Sydney Swans

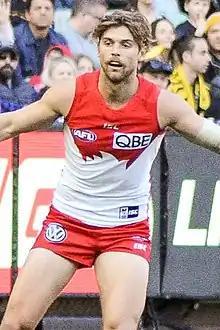
Dane Rampe, Sydney born and raised, has been a club captain between 2019 and 2023

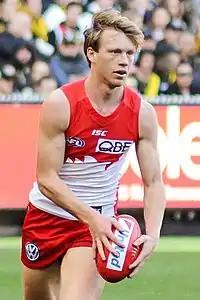
Callum Mills, Sydney born and raised was named sole captain in 2024

They won their first match of the interrupted 2020 season against Adelaide at the Adelaide Oval by three points, but won only four more games for the season, missing the finals in consecutive seasons for the first time since 1994–95. The 16th-place finish was also the lowest in club history.